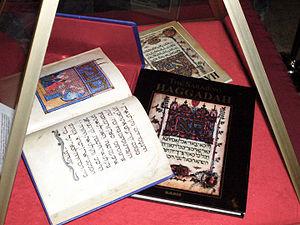
La Haggada ou Haggadah de Pessah est un texte en hébreu ancien utilisé pour la cérémonie du Seder durant Pessa'h, la Pâque juive. La Haggada est ancienne puisqu'elle date de l'époque de la Mishnah, c'est-à-dire d'il y a environ deux mille ans.
La Haggada de Sarajevo est un manuscrit enluminé de langue hébraïque contenant un texte de la haggada. Réalisé en Espagne au XIVᵉ siècle, il s'agit de l'un des manuscrits en hébreu les plus richement enluminés. Il est inscrit sur la liste des monuments nationaux de Bosnie-Herzégovine.